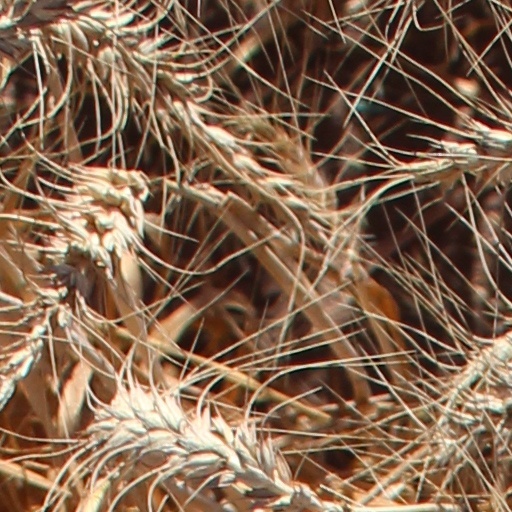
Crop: wheat